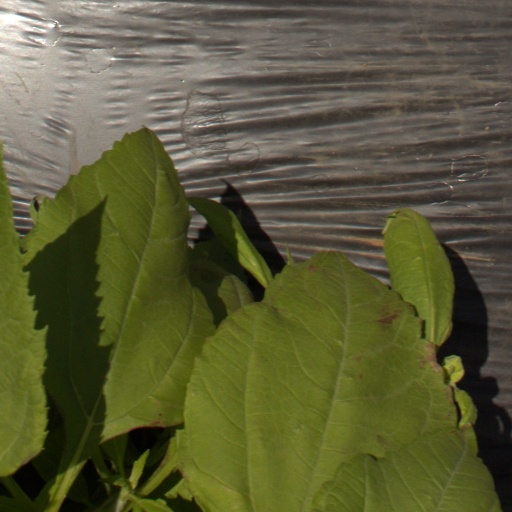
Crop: Jerusalem artichoke